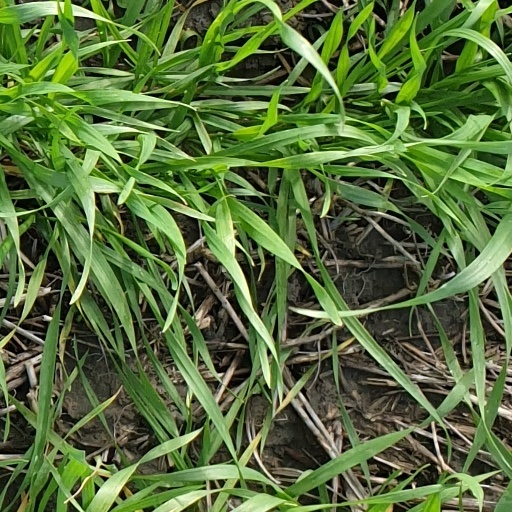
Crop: wheat